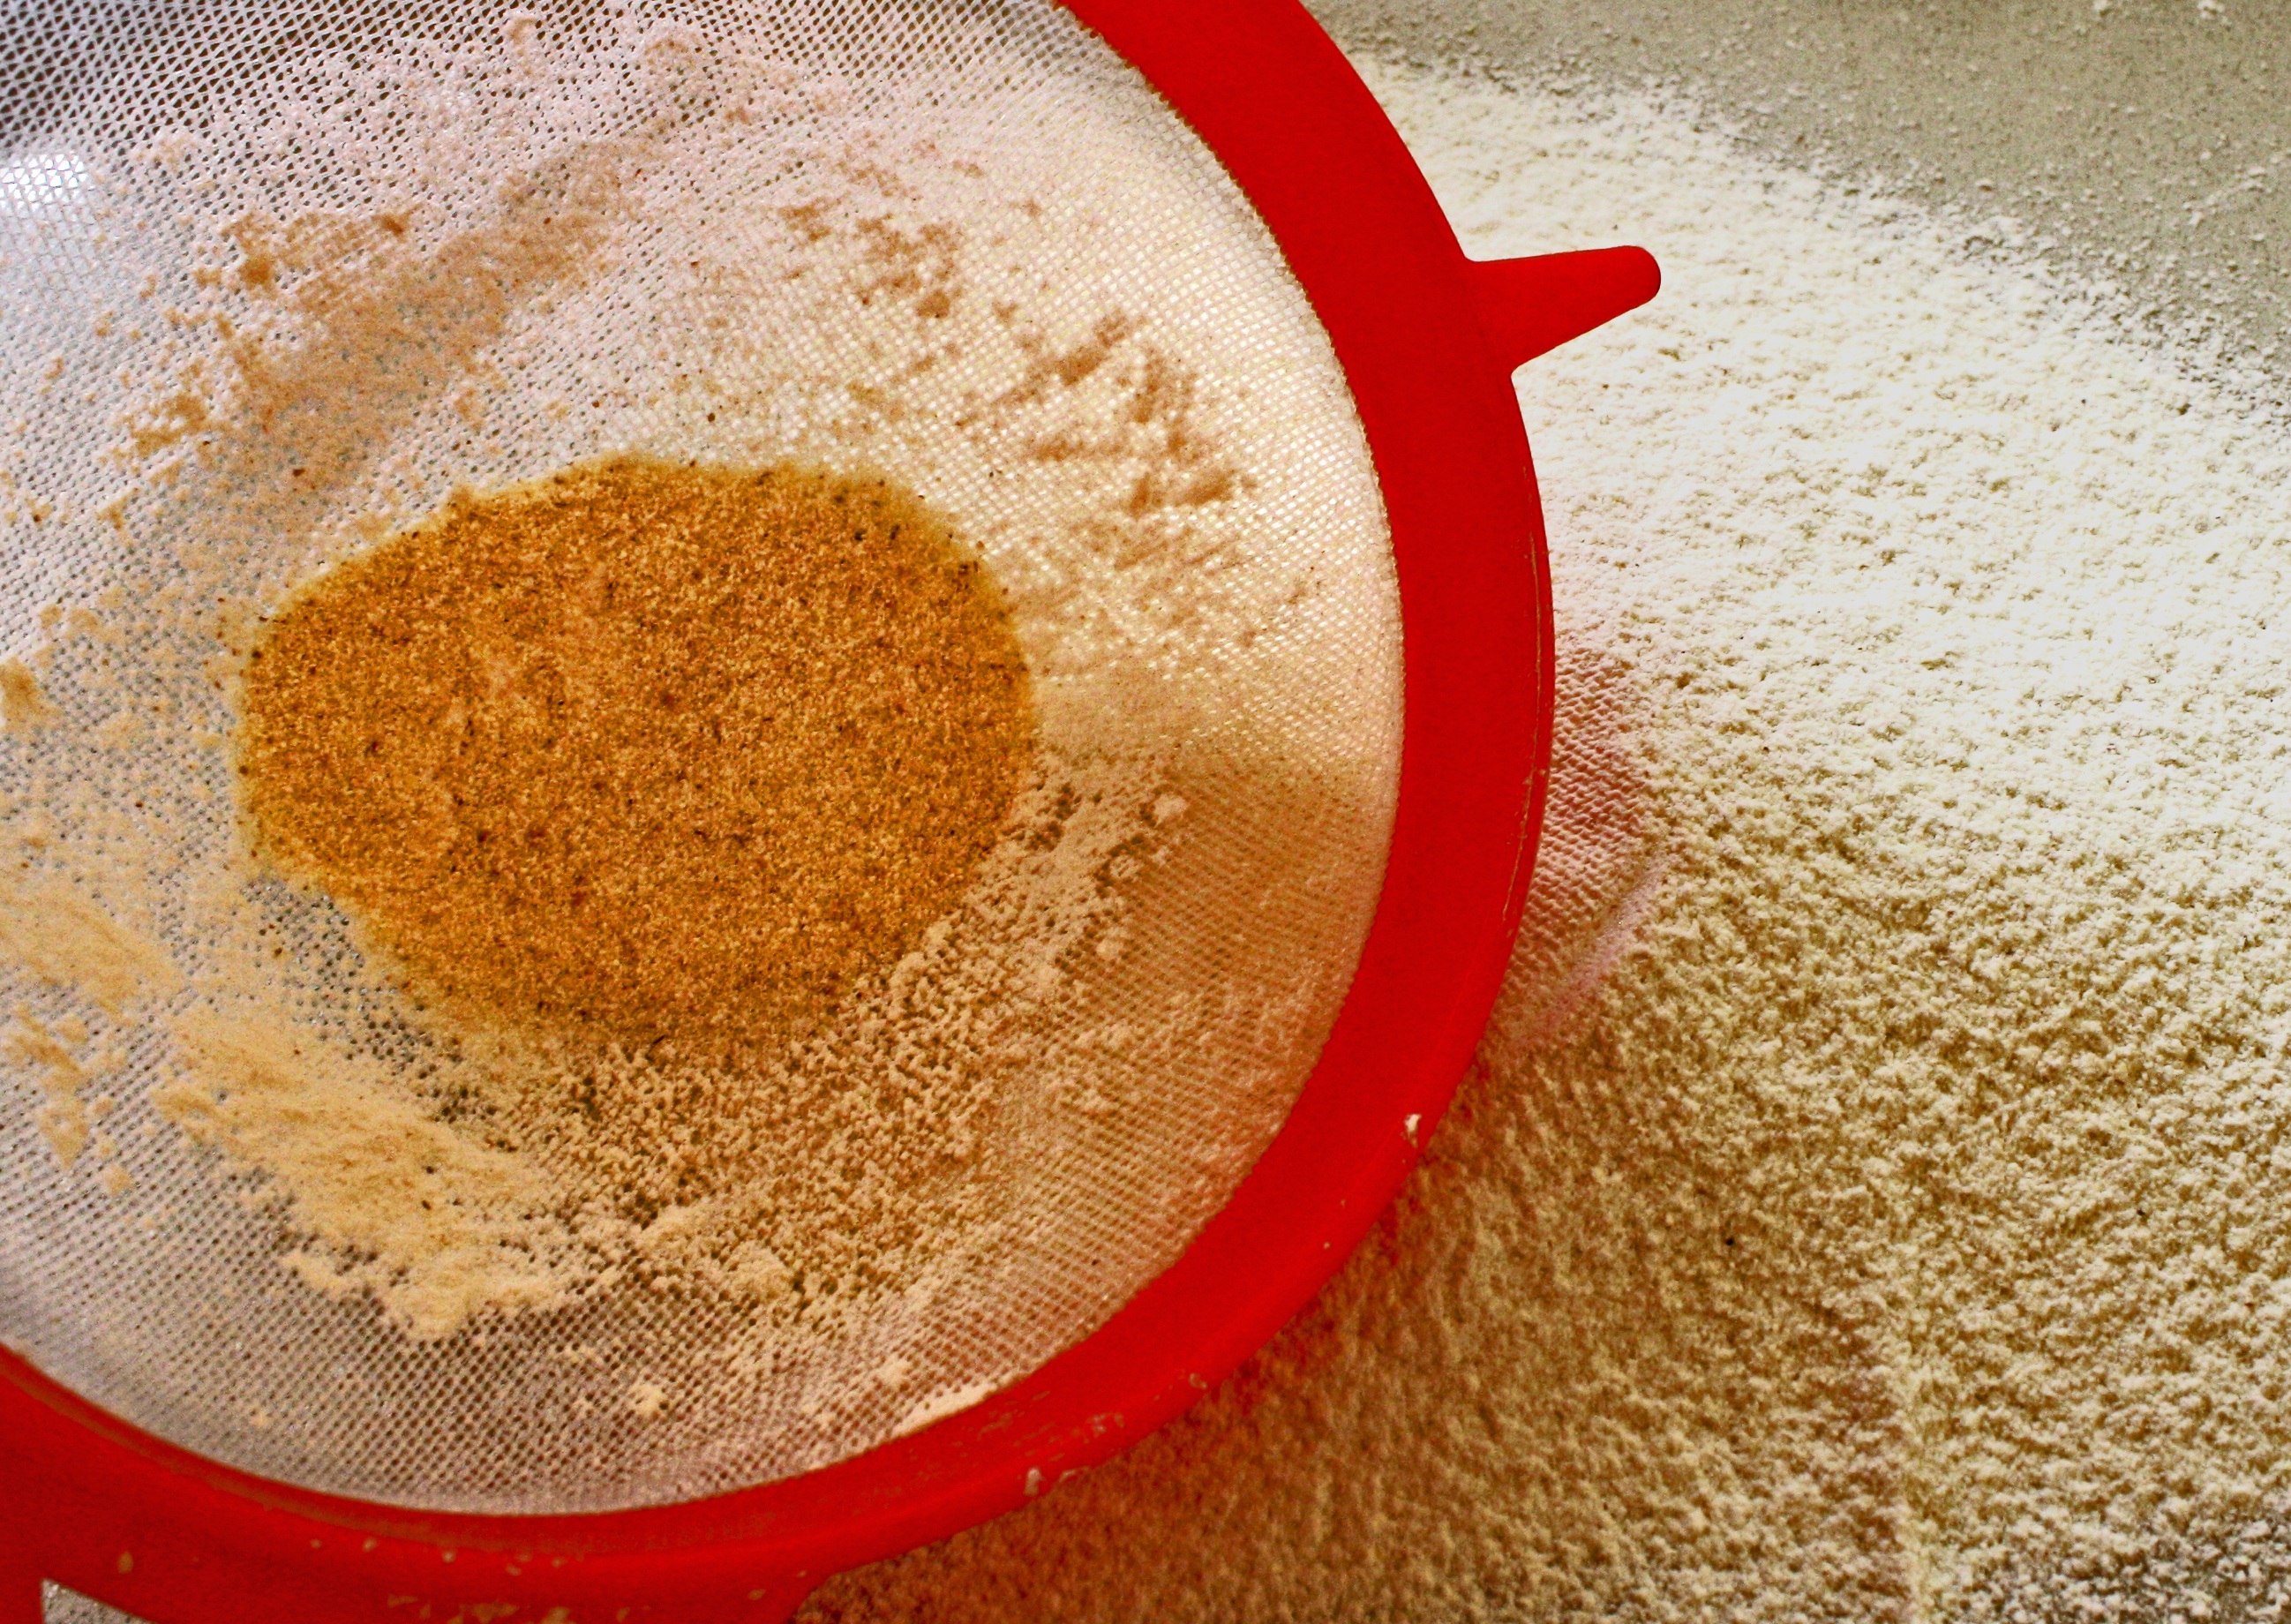
wheat, grain, seed, dish, food, cooking, produce, powder, baking, cuisine, bread, flavor, grass family